Independence Day of the Republic of Moldova

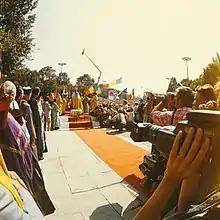
Independence Day in 1989

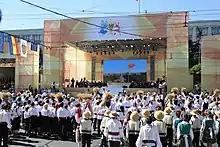
Independence Day in 2016

The Supreme Soviet of Moldova held independent elections between February and June 1990. The elections resulted in Mircea Snegur being elected as speaker of the parliament (the effective head of state), with Mircea Druc as prime minister. On 23 June 1990, the parliament adopted the Declaration of Sovereignty of the Moldovan Soviet Socialist Republic, which, mainly stipulated the supremacy of Moldovan laws over those of the Soviet Union.